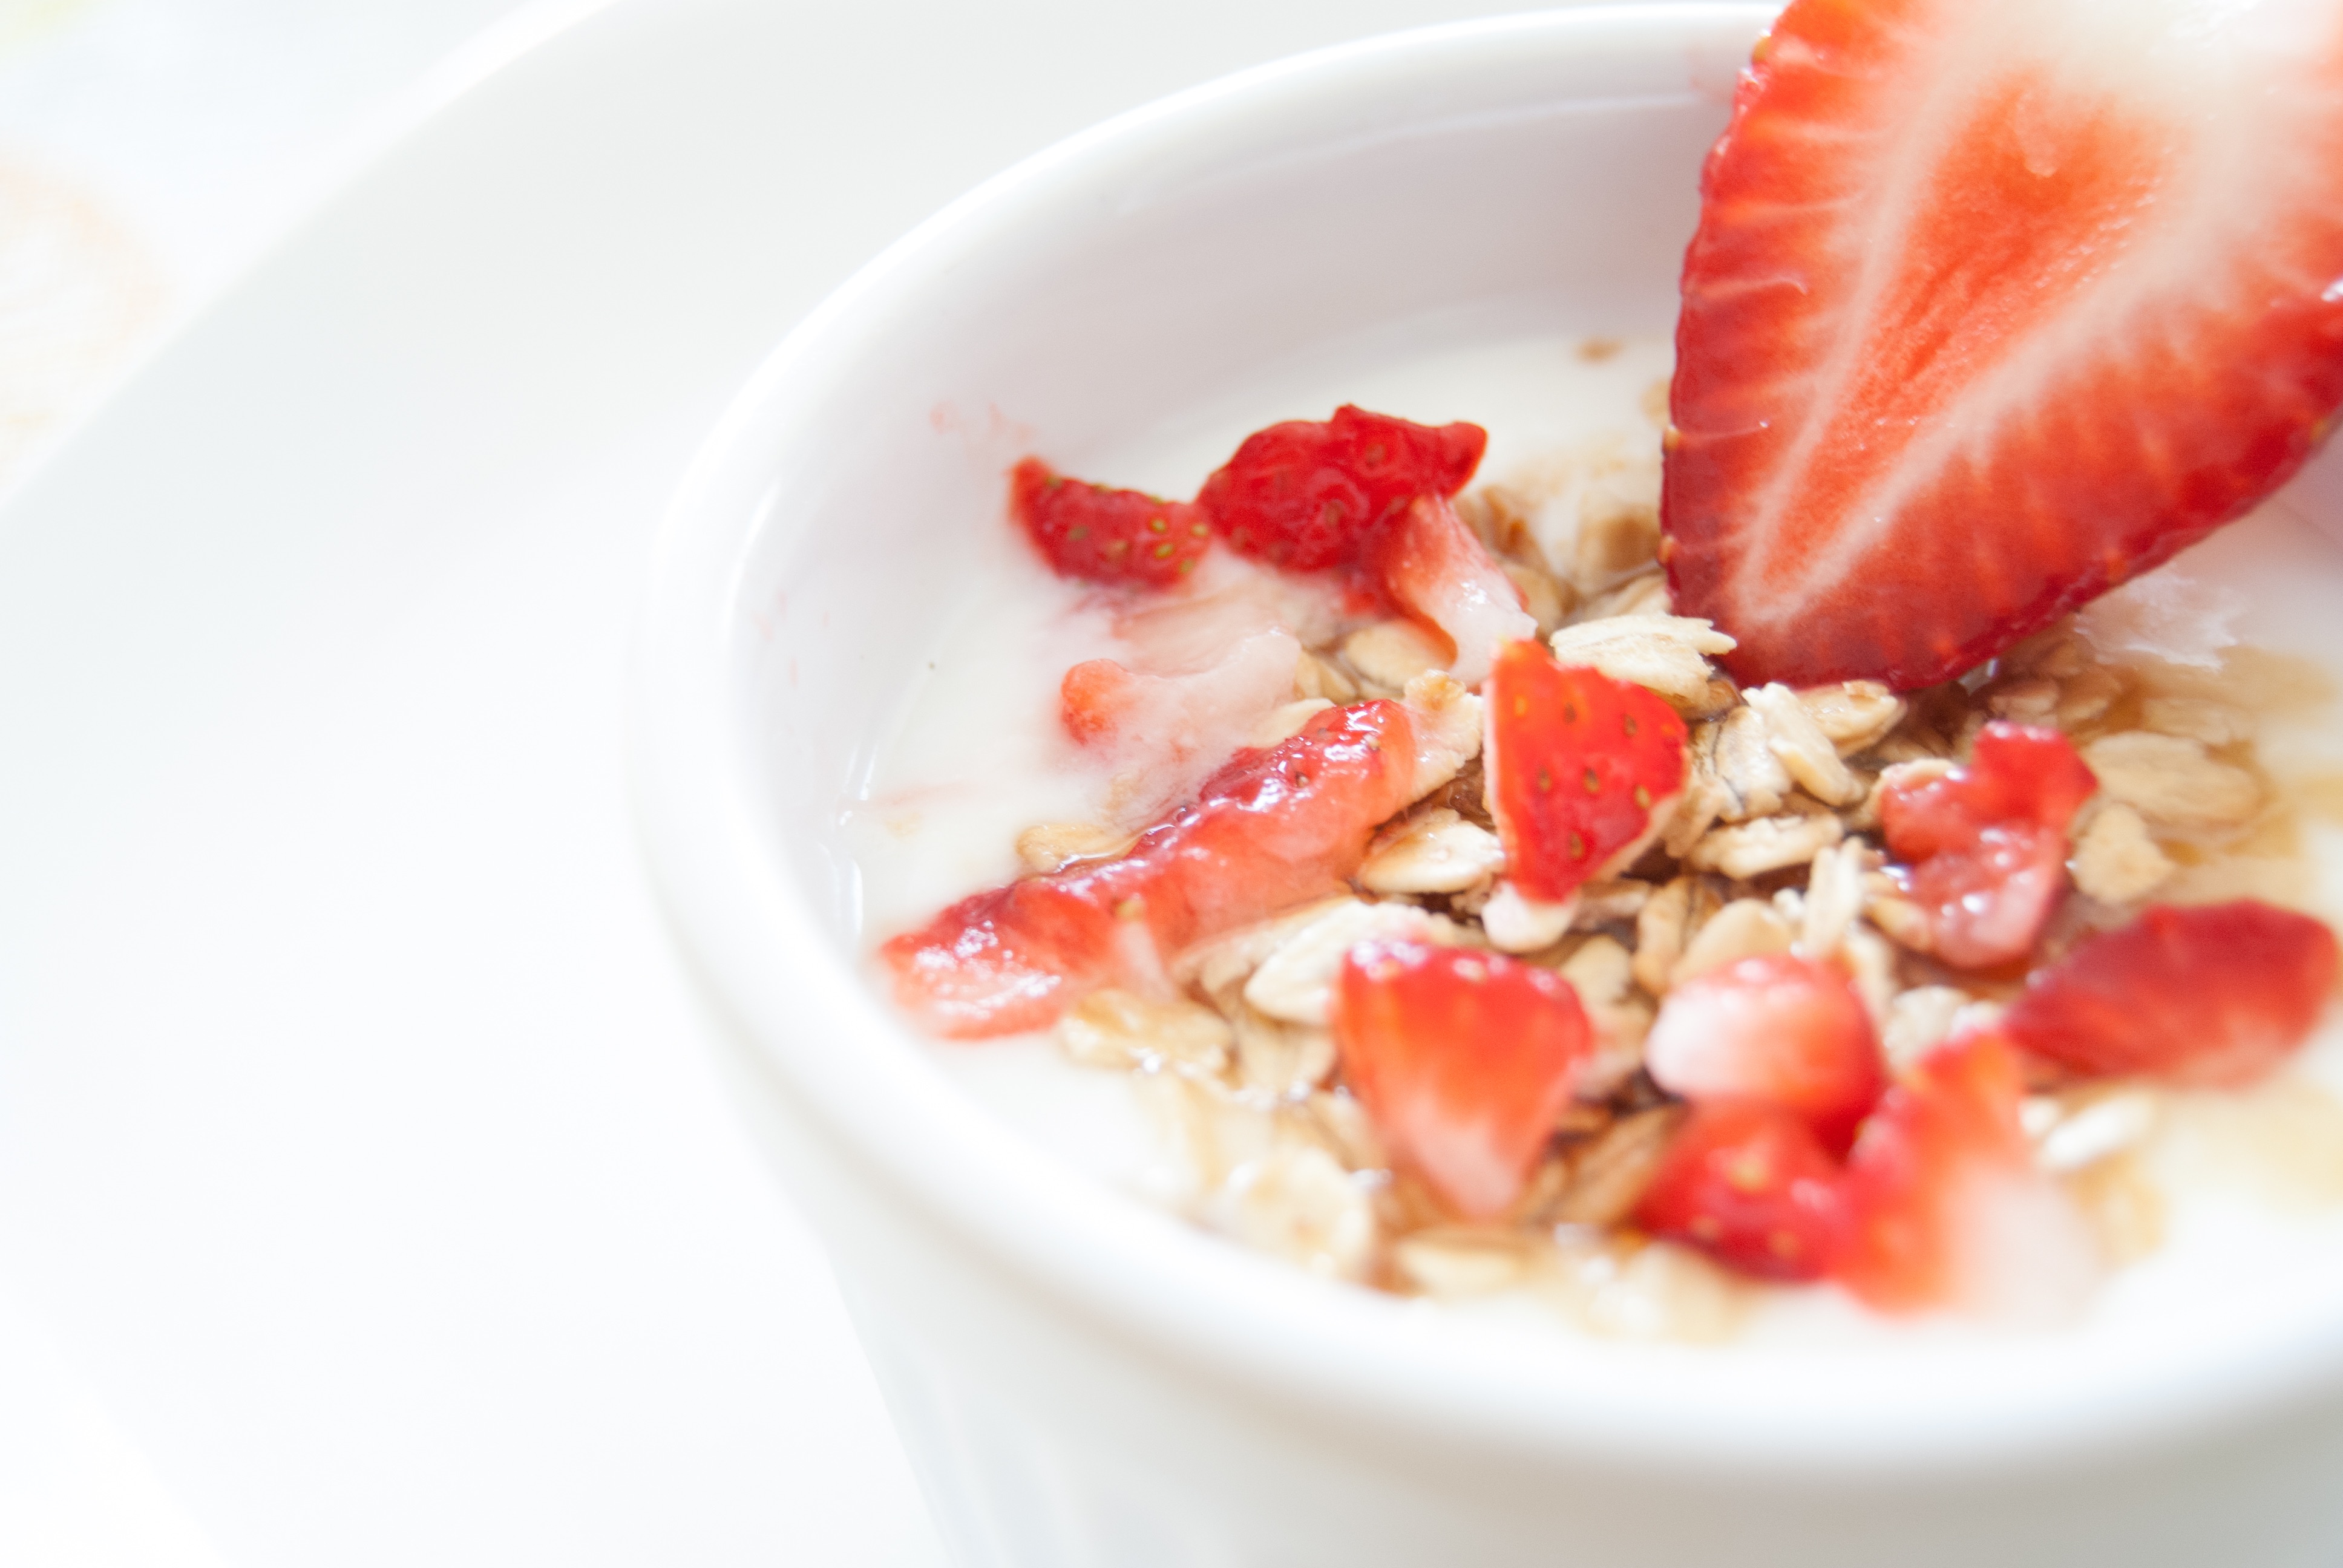
plant, fruit, dish, meal, food, produce, breakfast, dessert, cuisine, strawberry, cereal, yogurt, strawberries, muesli, breakfast cereal